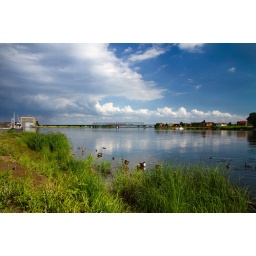
The combined bridge for trains and cars over the river Elbe in Lauenburg, Germany